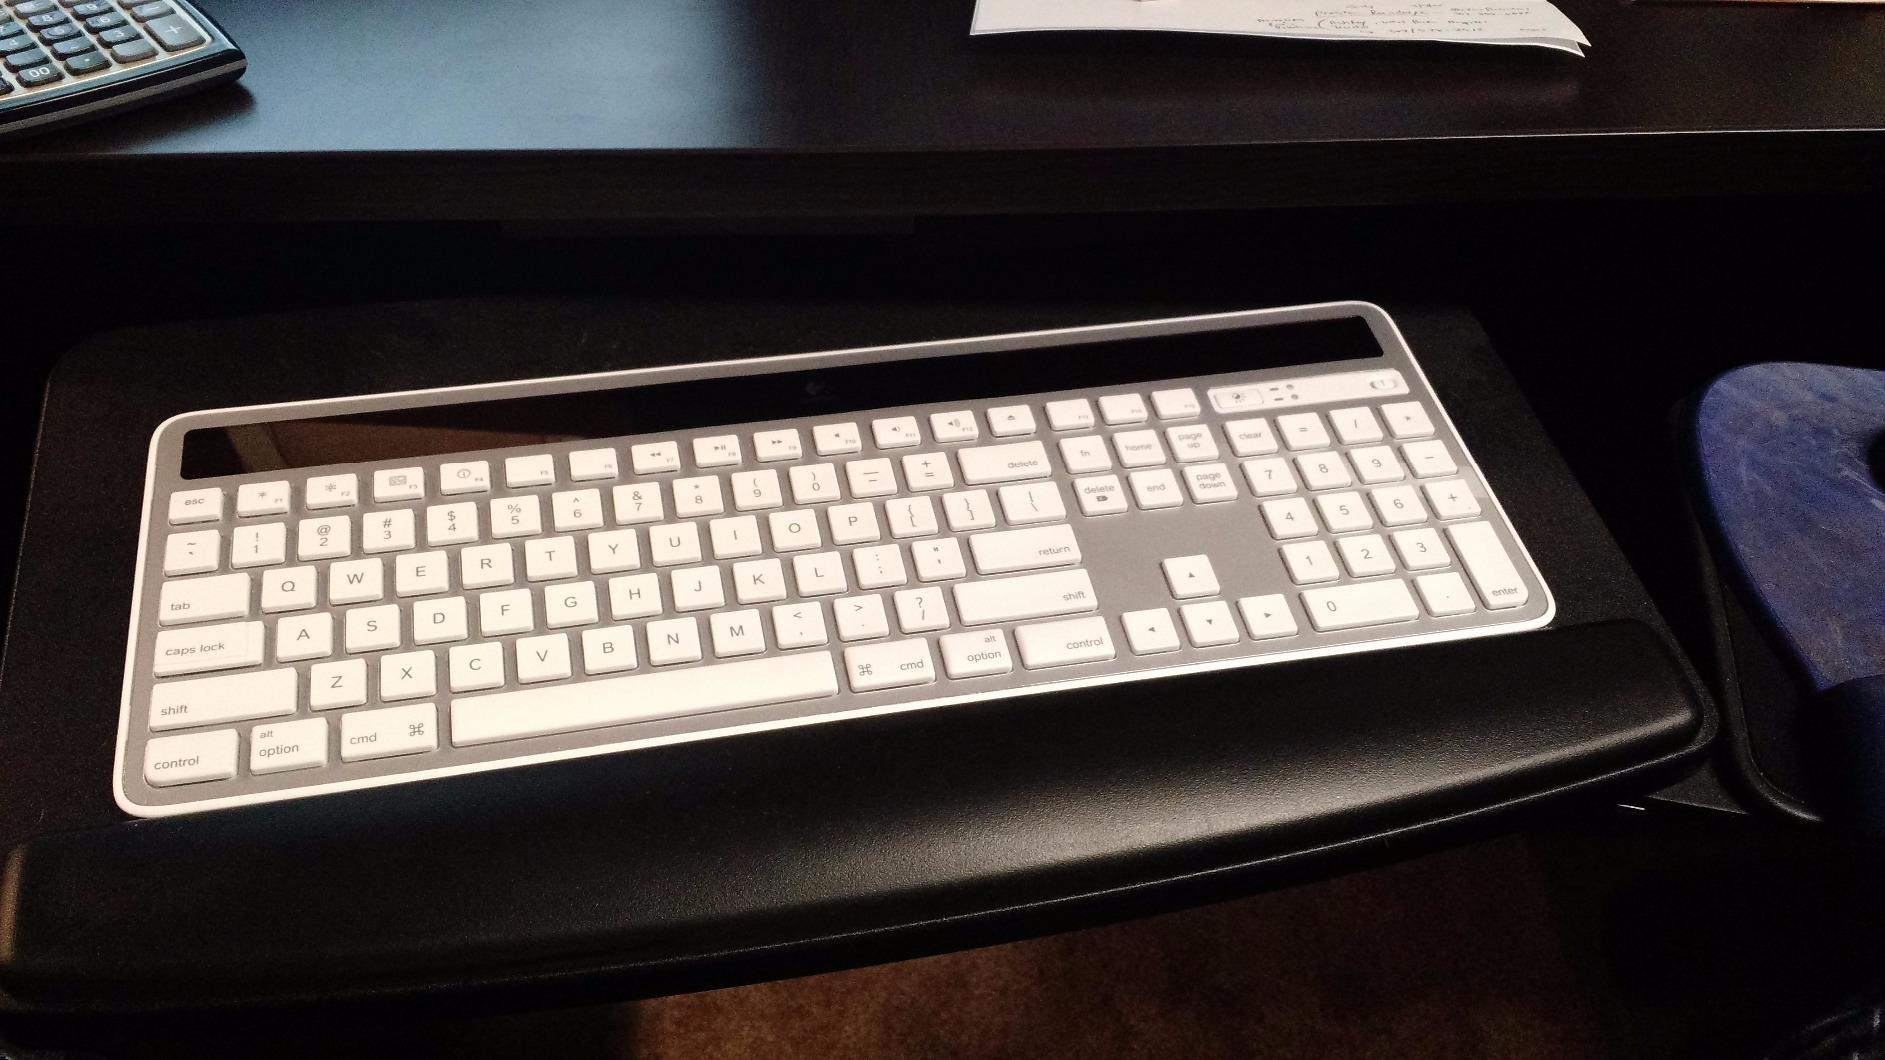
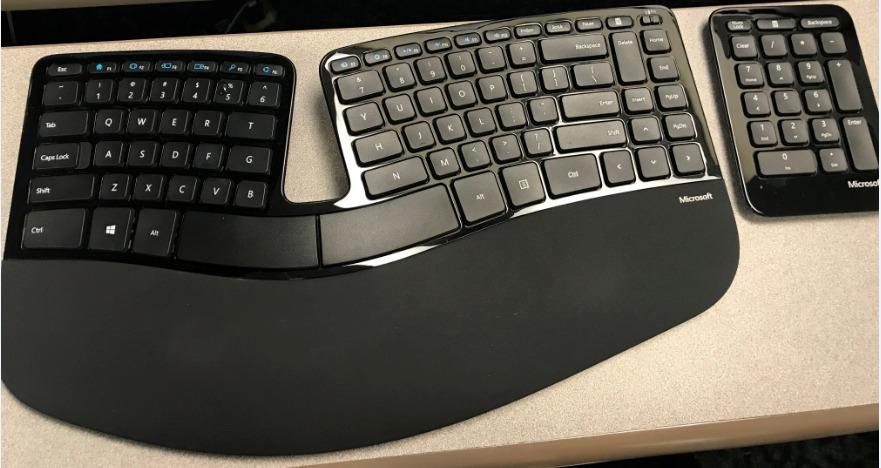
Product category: keyboard
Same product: no